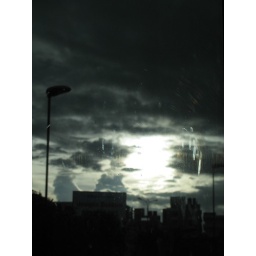
A weird sight made even more spooky by the glass window